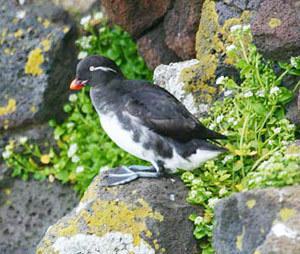
A photo of a parakeet auklet